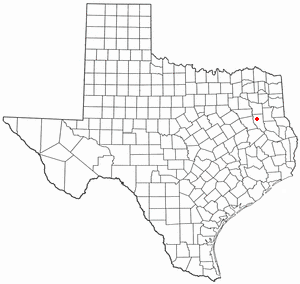
La ville américaine de Jacksonville est située dans le comté de Cherokee, dans l’État du Texas. Lors du recensement de 2010, sa population s’élevait à 14 544 habitants.